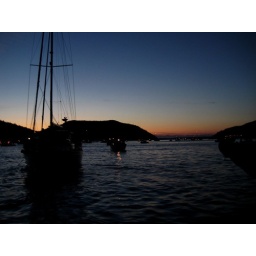
at least a hundred boats sitting in somes sound to see the fireworks.